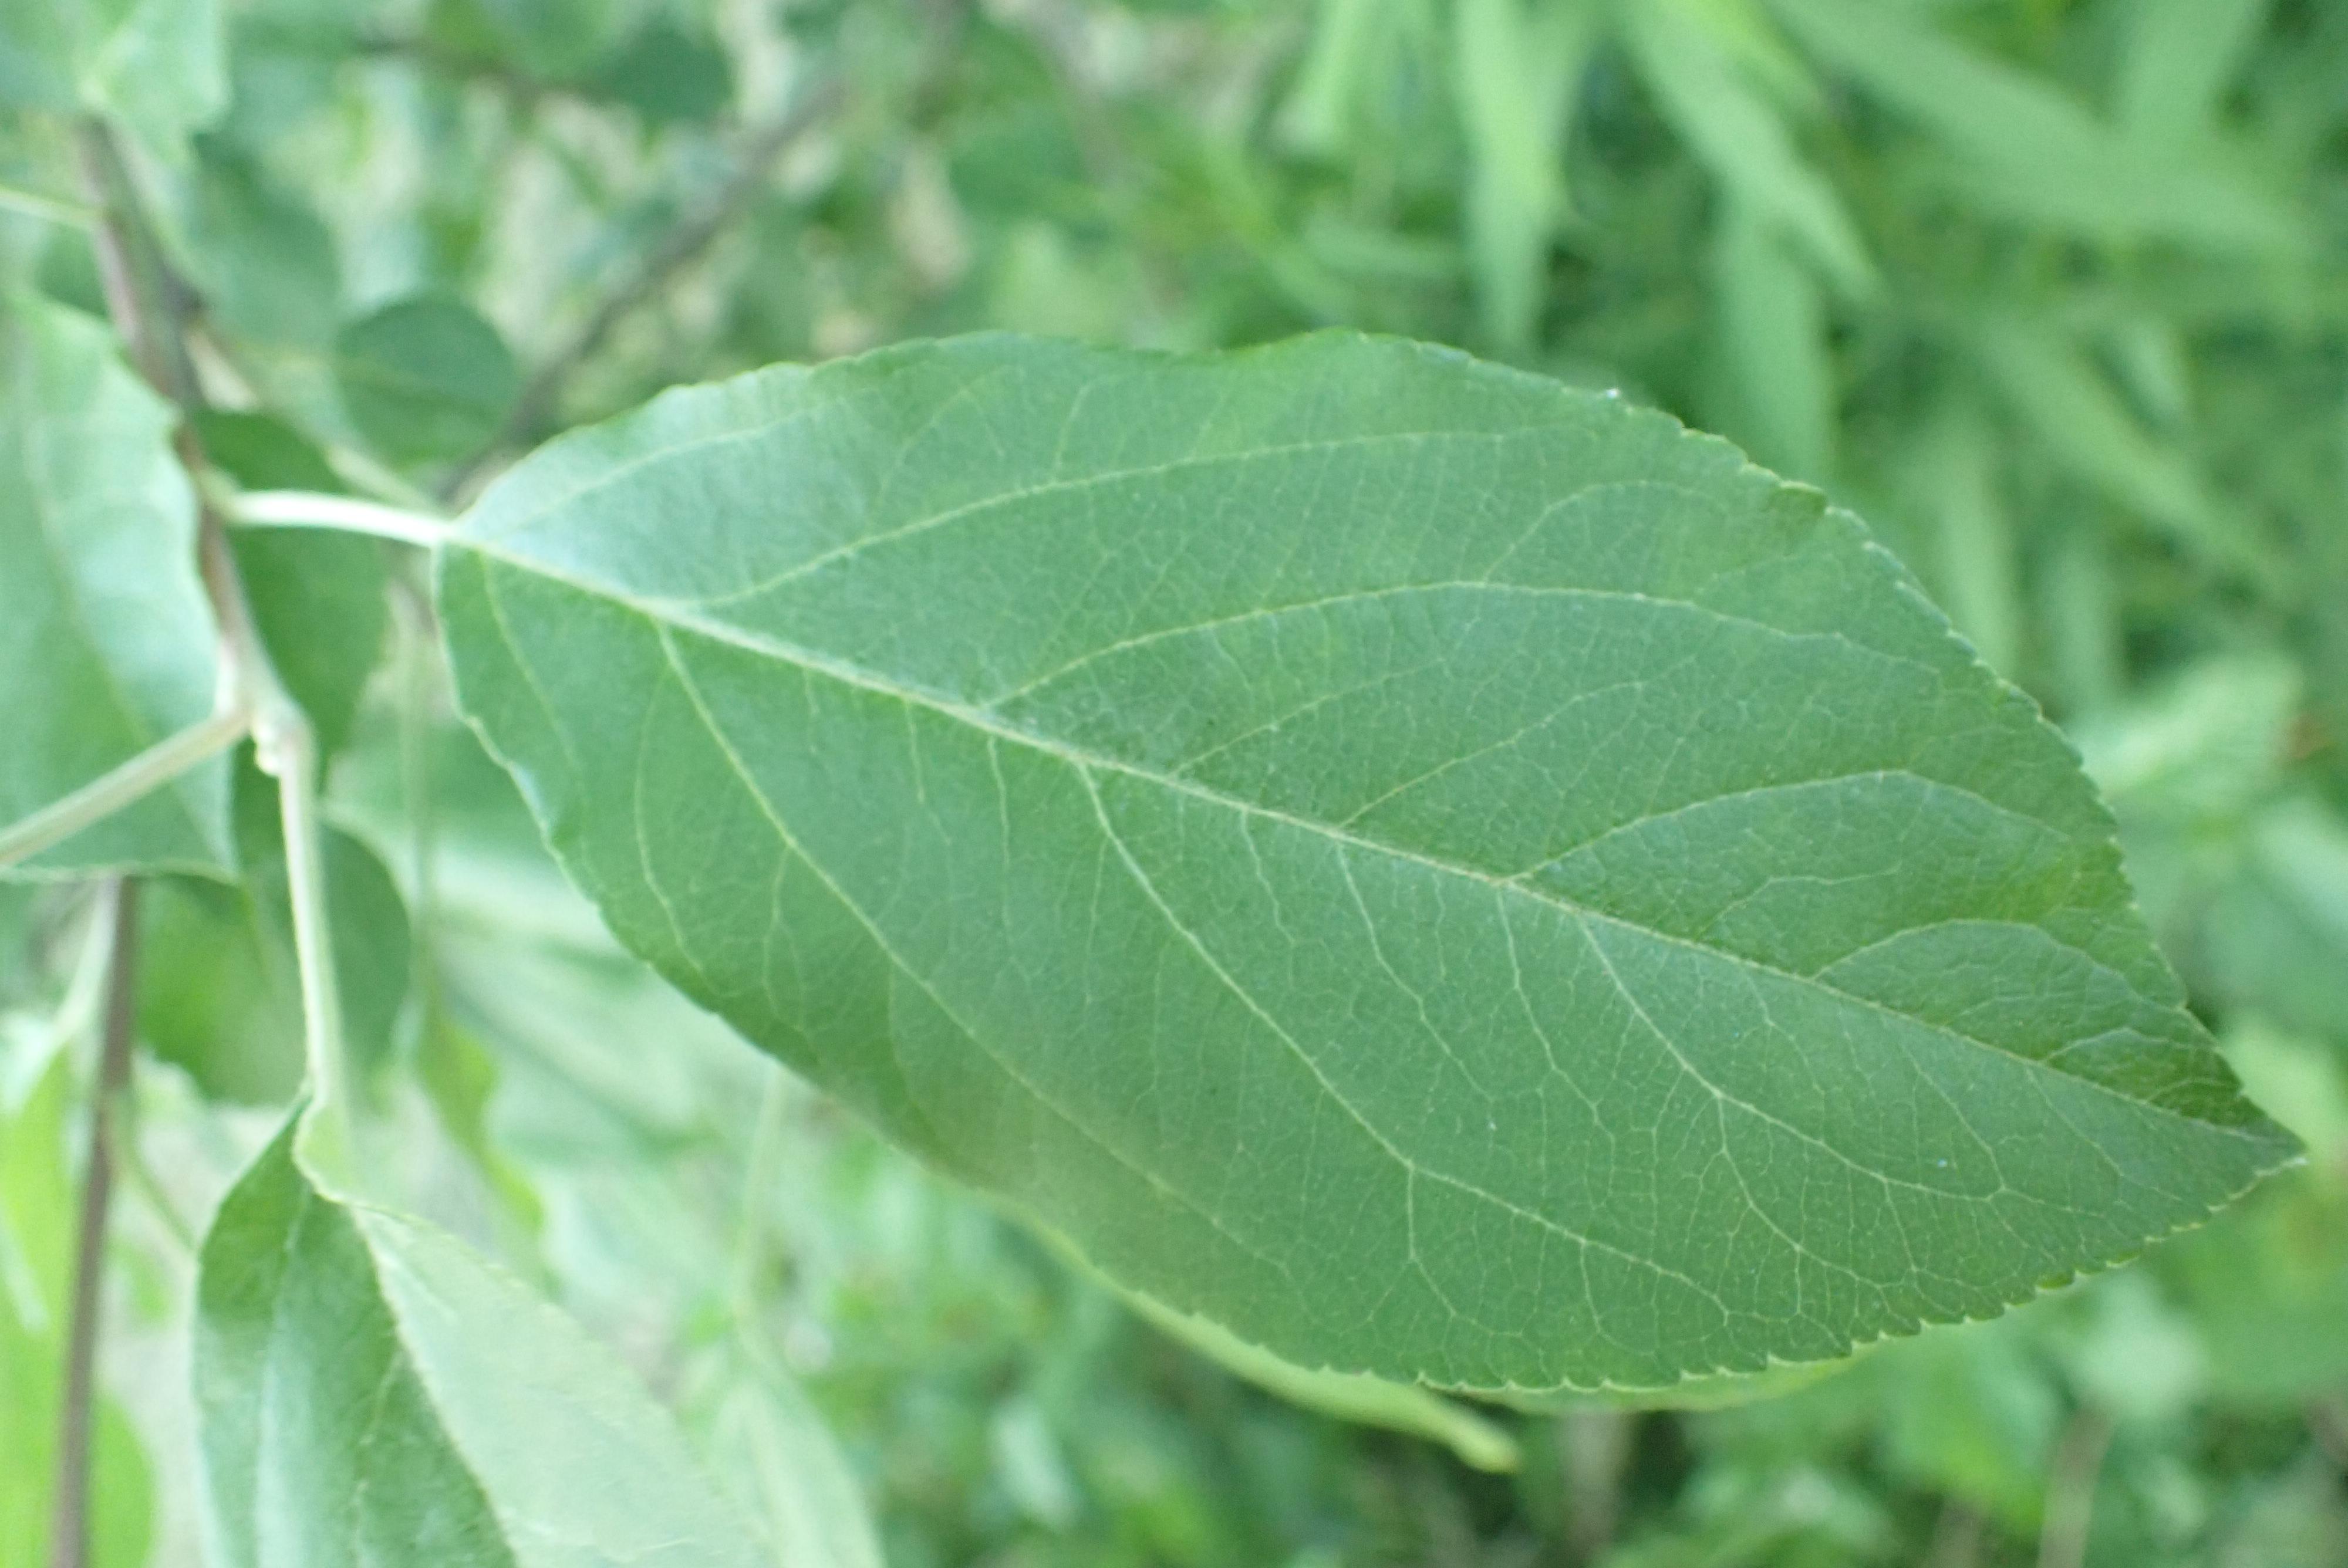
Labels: healthy